Josh Murphy

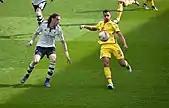
Murphy (right) playing for Milton Keynes Dons in 2016

On 21 August 2015, Murphy joined Championship club Milton Keynes Dons on a season-long loan. He scored the winning goal on his debut in a 2–1 win over Cardiff City in the League Cup 2nd Round. On 26 September 2015, Murphy scored his first league goal in a 1–3 home defeat to Derby County.